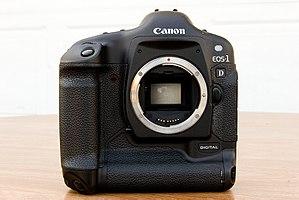
Le Canon EOS-1D est un appareil photographique reflex numérique au format APS-H de 4,1 mégapixels fabriqué par Canon et sorti en automne 2001.